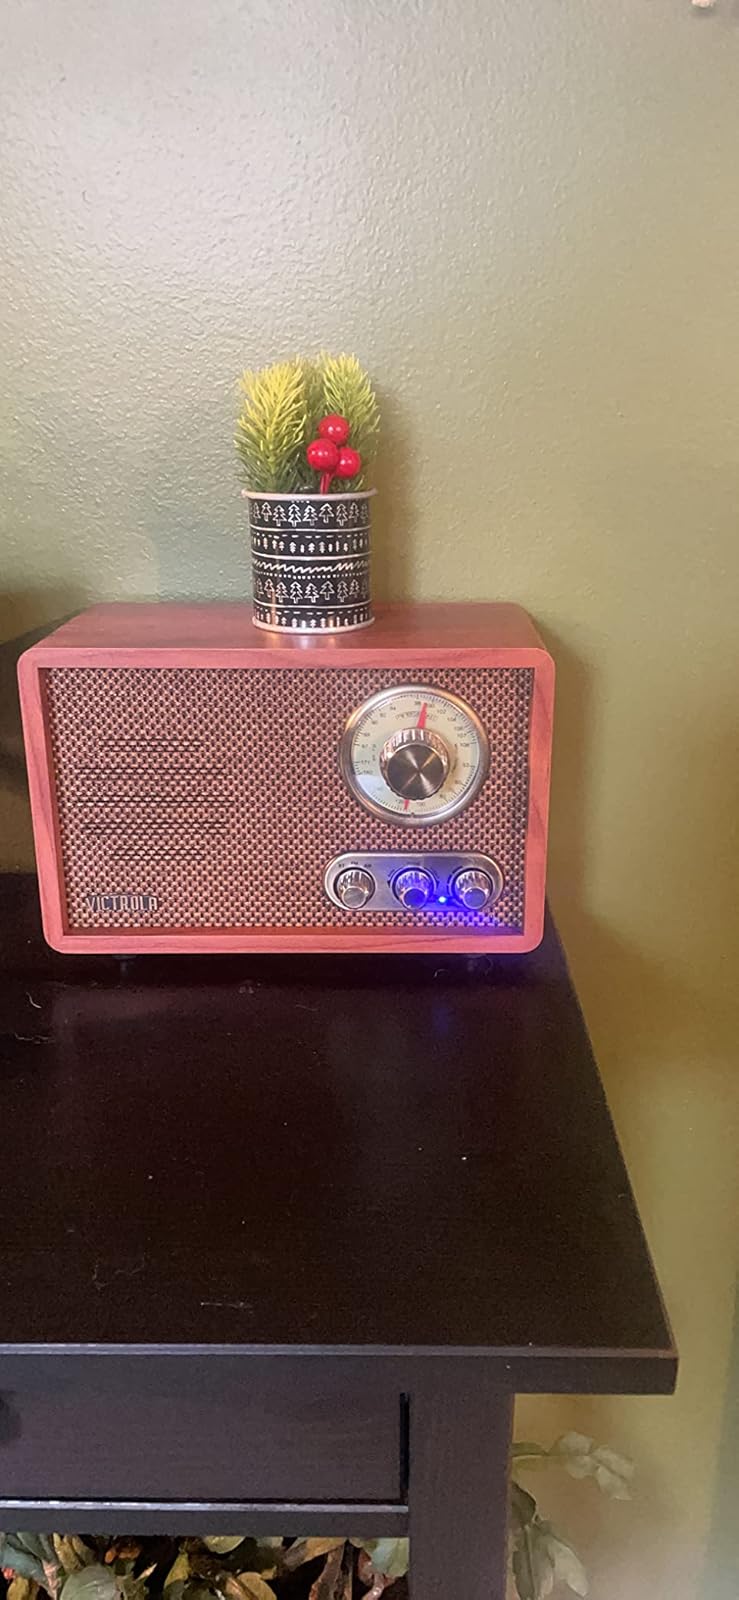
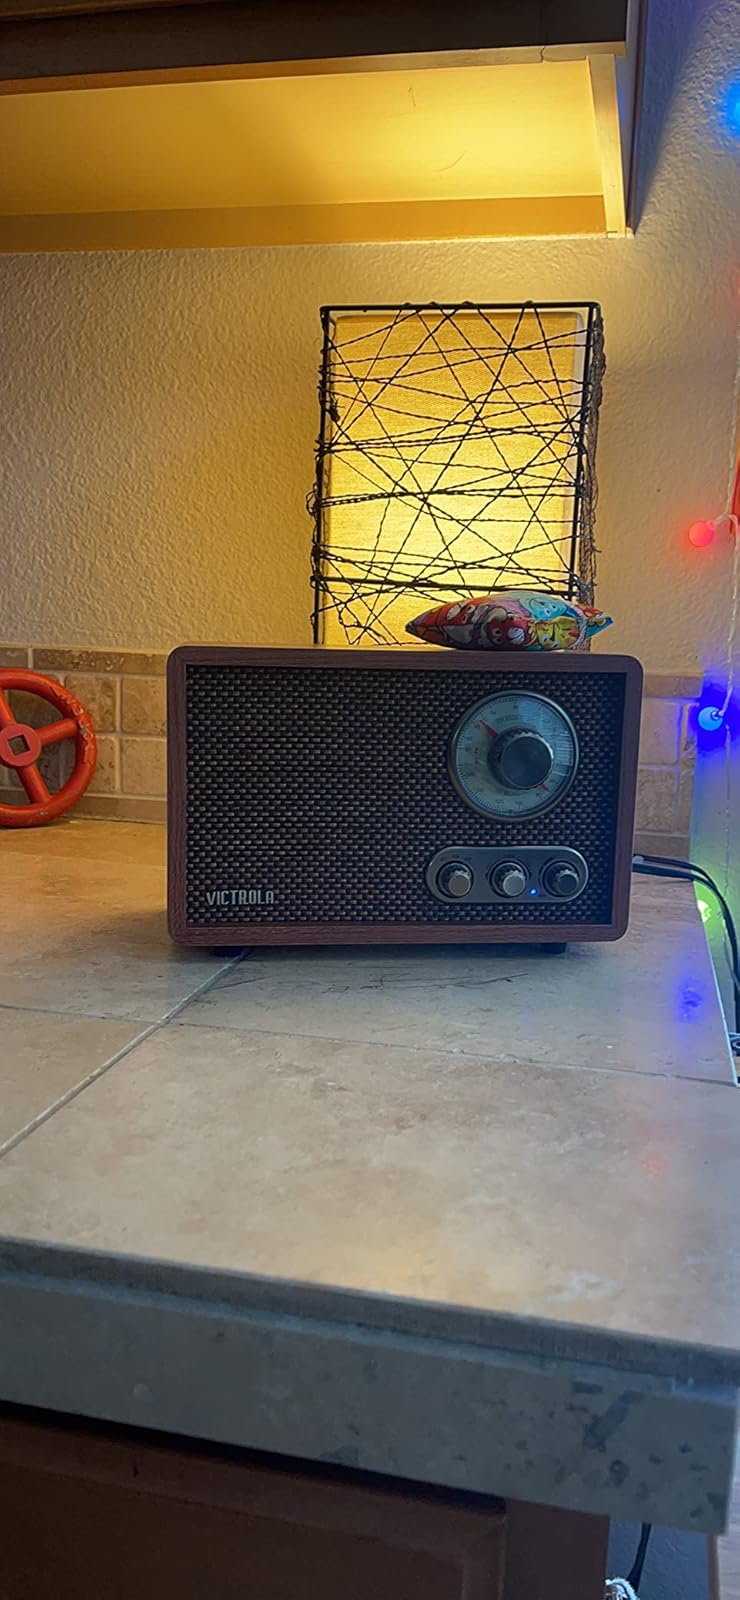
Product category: radio
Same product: yes